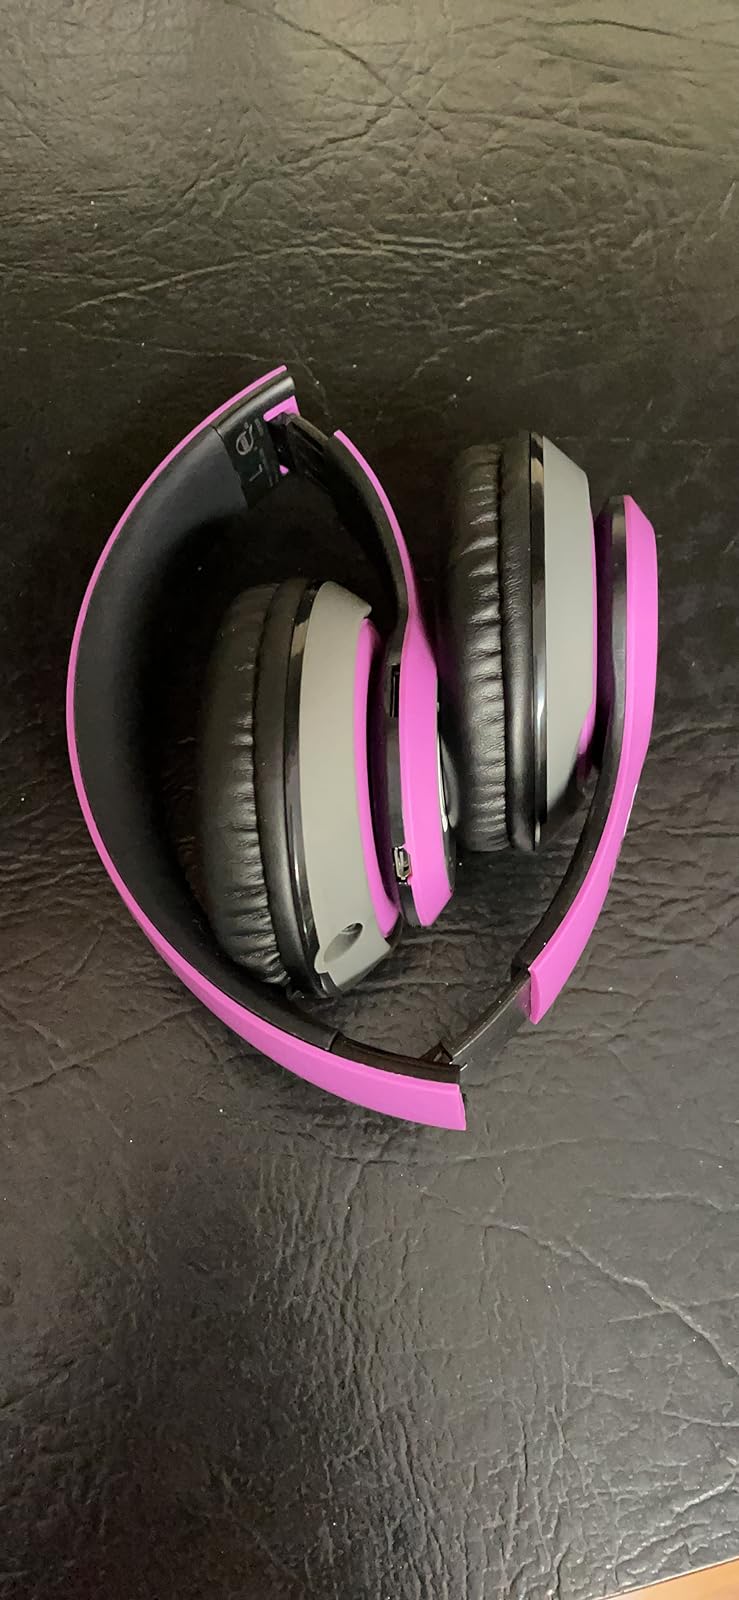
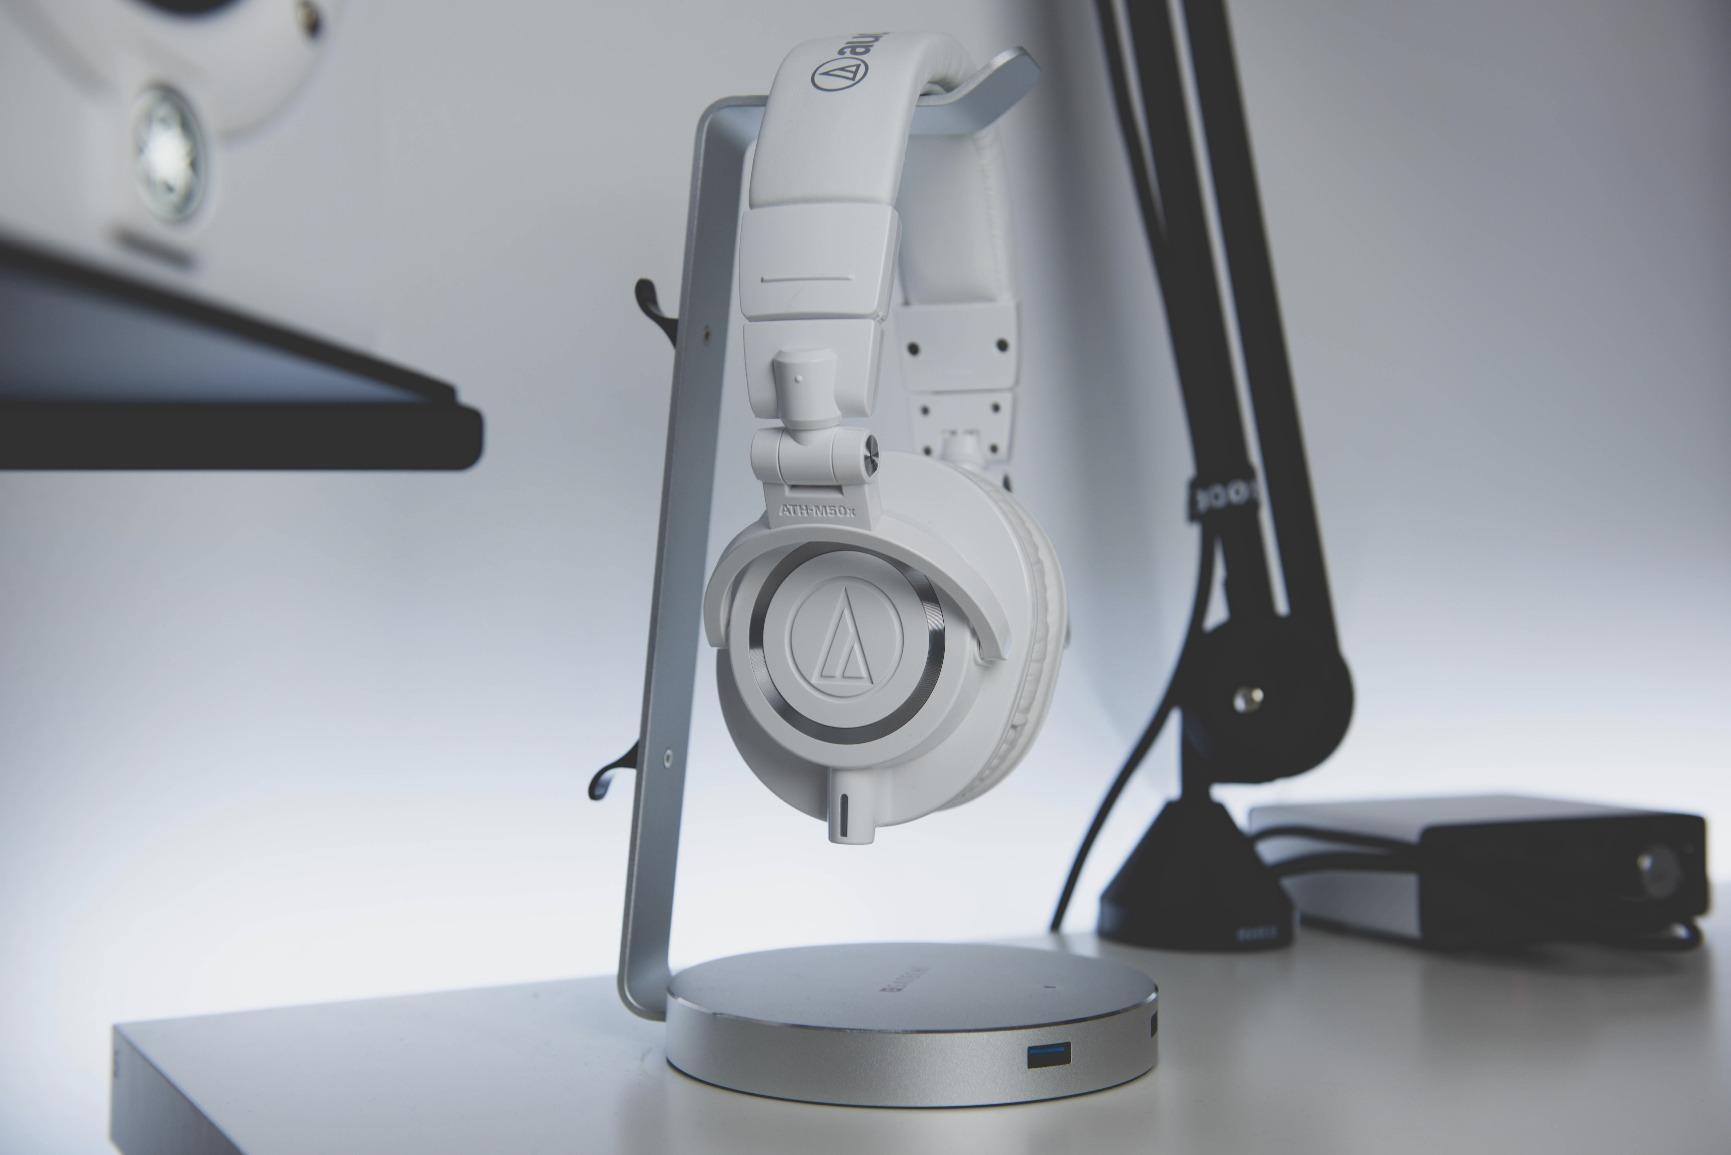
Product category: headphones
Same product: no